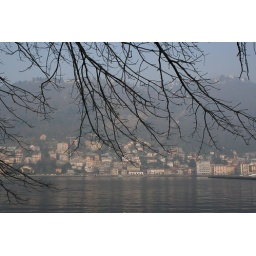
#2 - sight of the mountains under a bare tree.